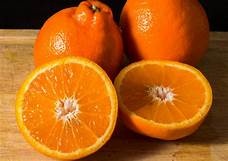
Label: mandarine